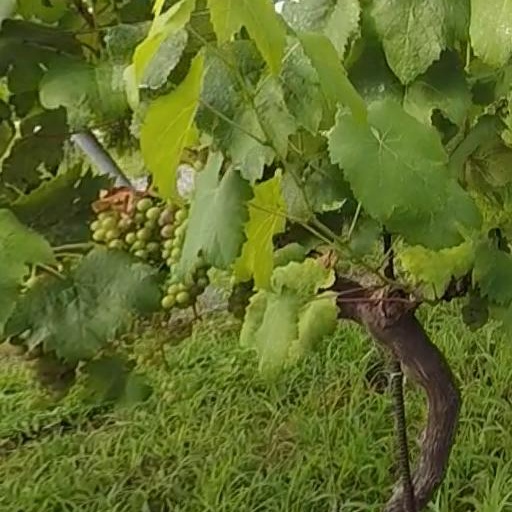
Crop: grape